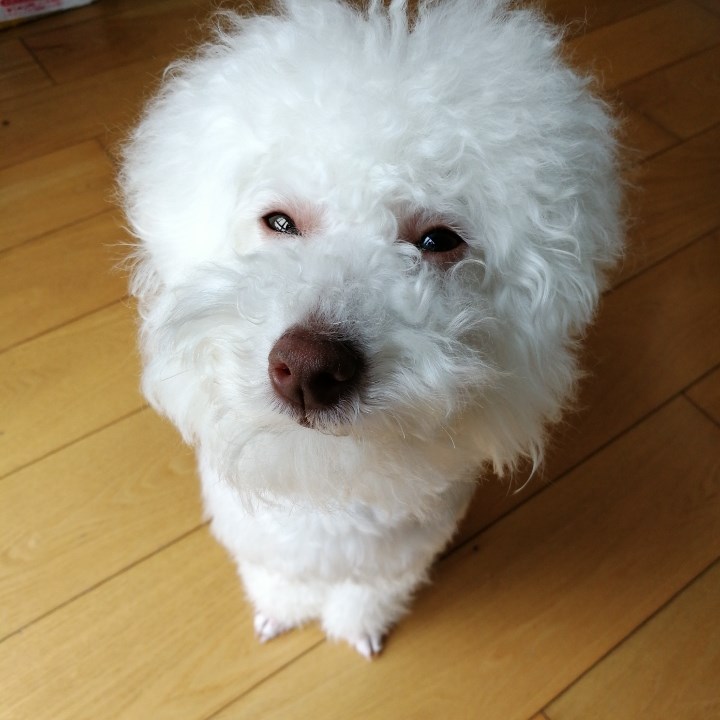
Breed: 3083-n000117-Bichon_Frise